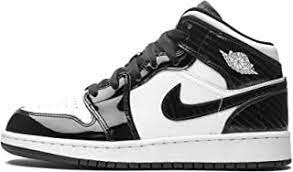
Label: Sneaker